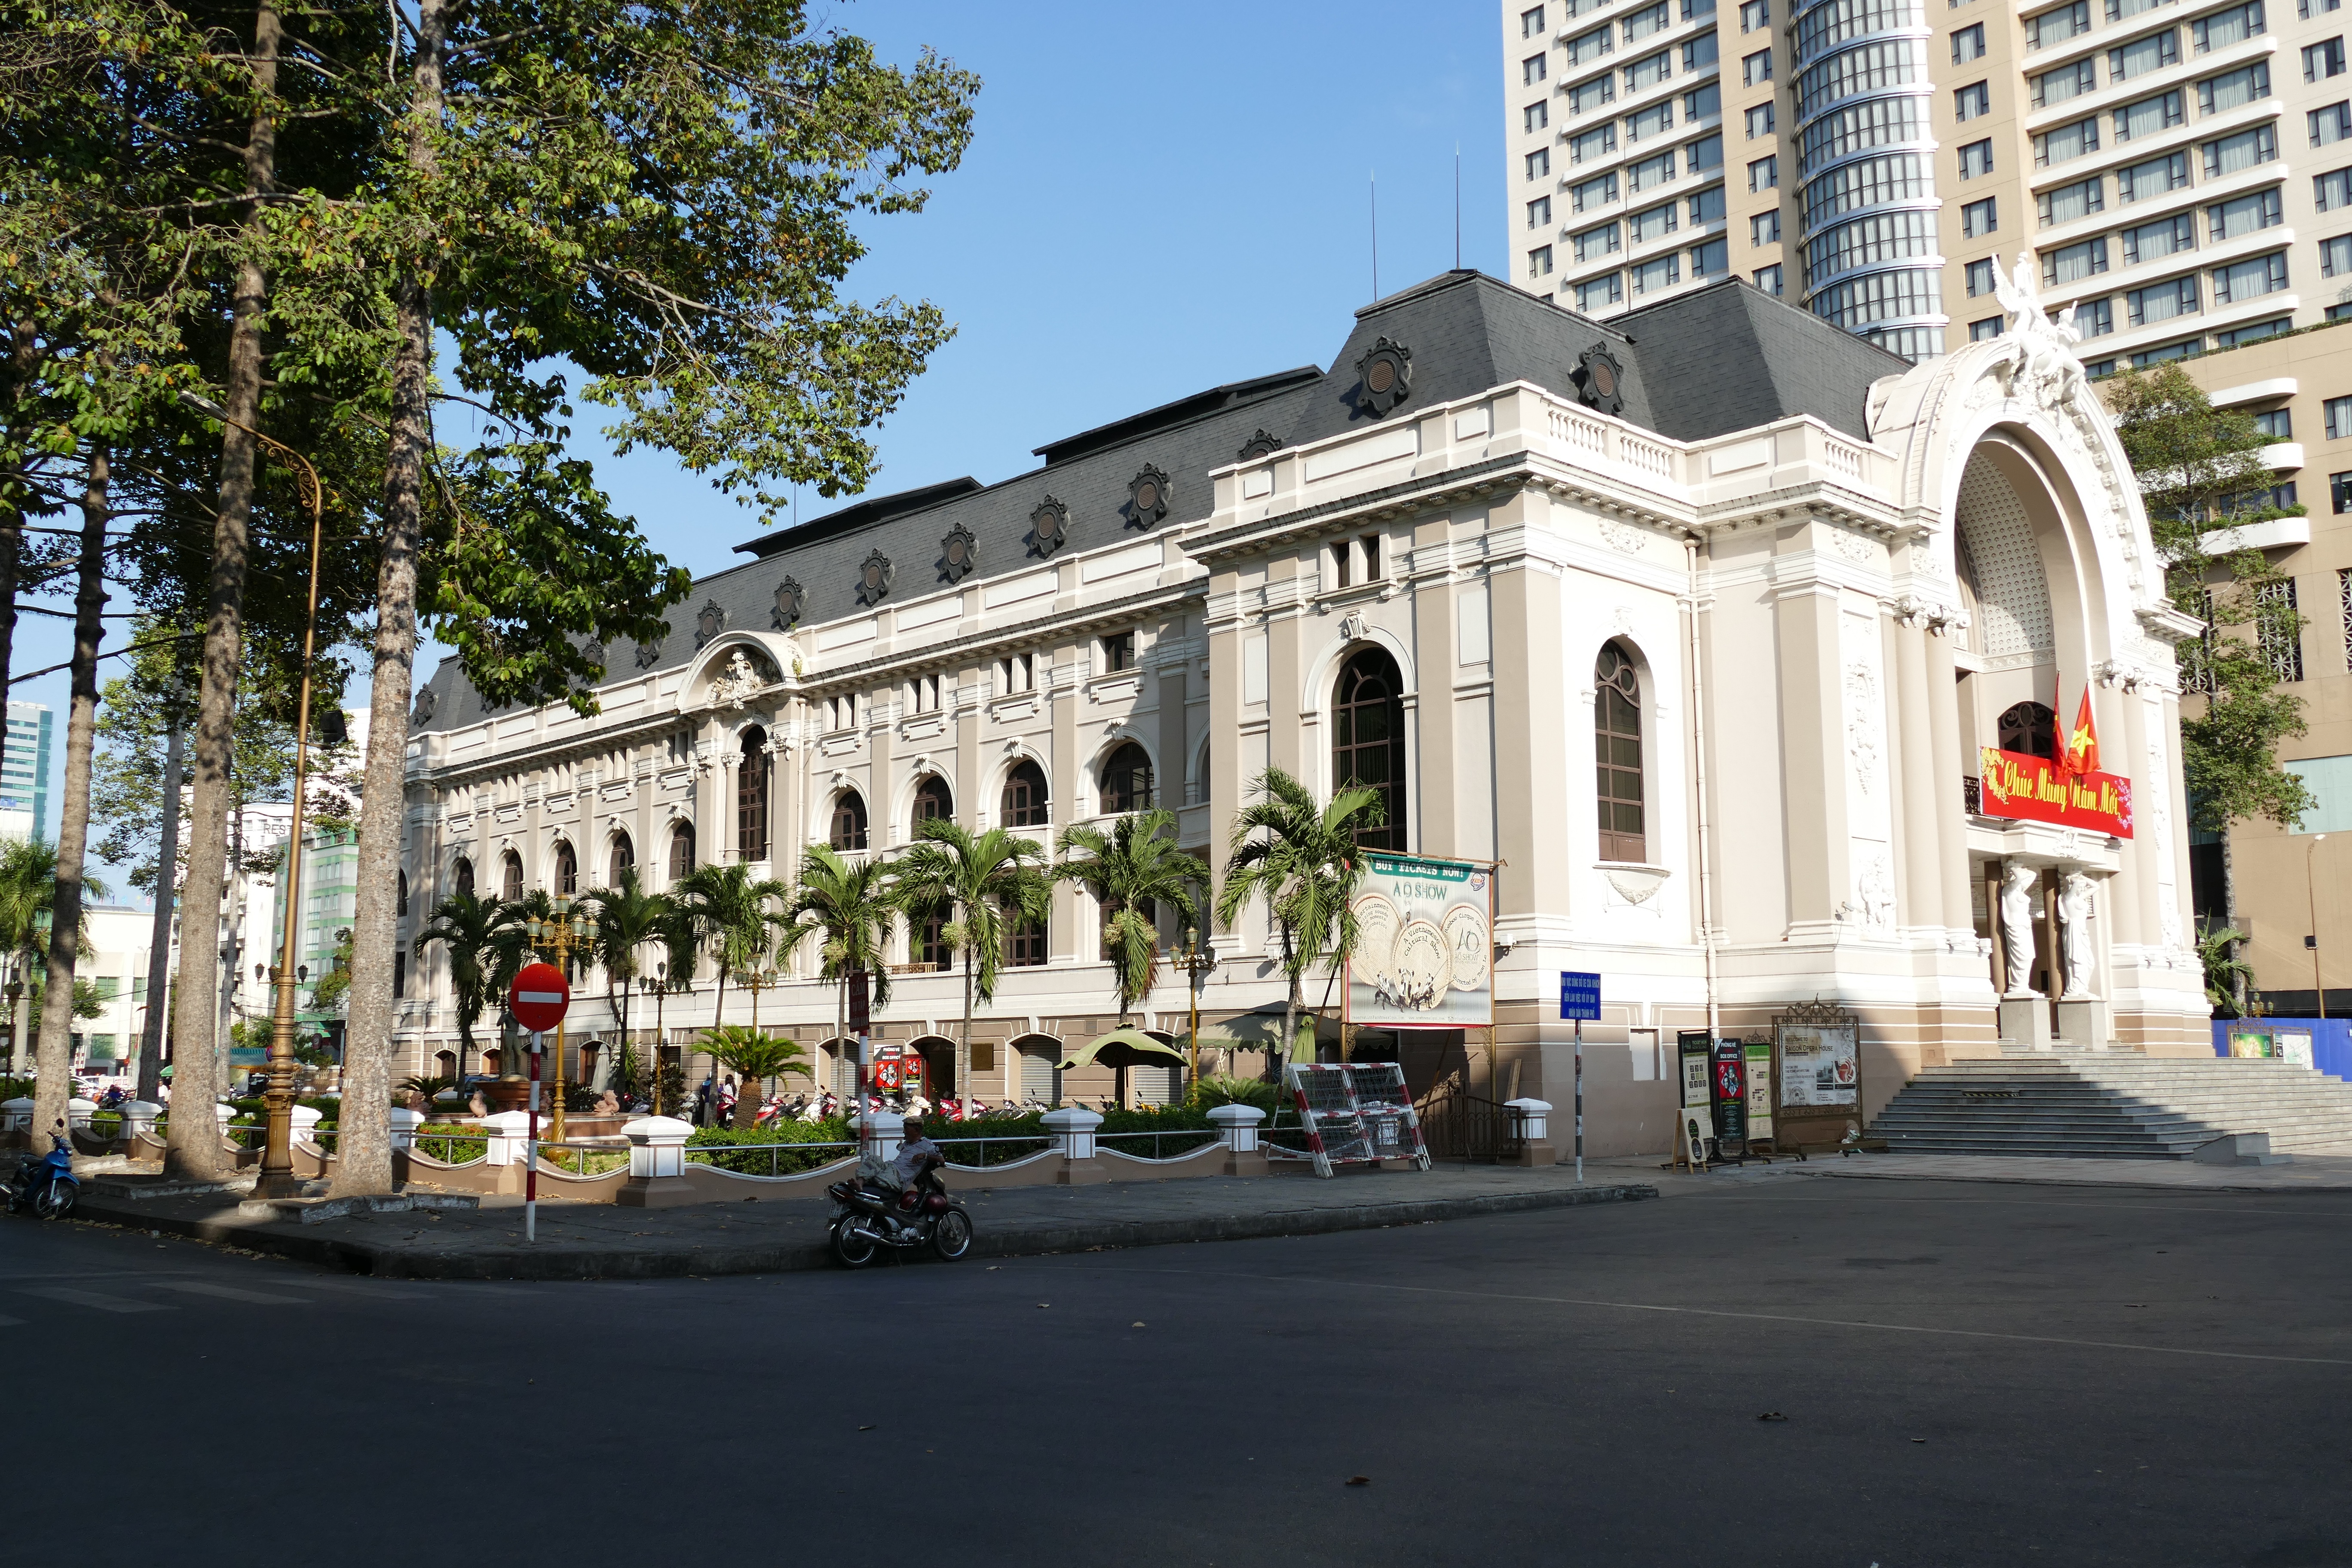
architecture, street, town, building, city, cityscape, downtown, opera, plaza, landmark, facade, places of interest, theater, town square, estate, historically, vietnam, portal, neighbourhood, urban area, residential area, saigon ho chi minh city, human settlement